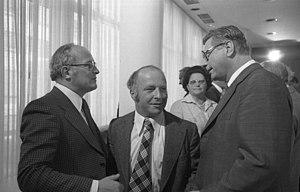
Peter Lorenz était un politicien allemand de l'Union chrétienne-démocrate d'Allemagne.